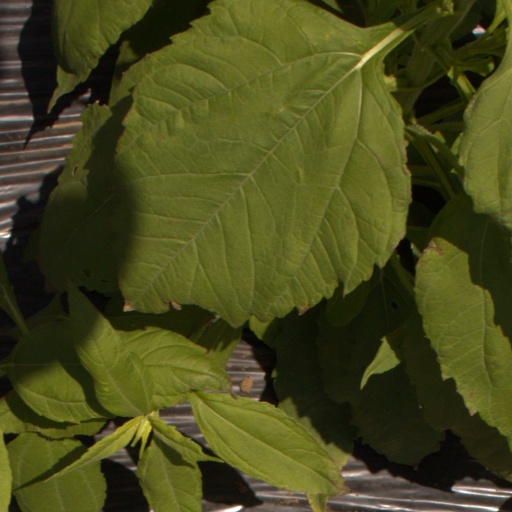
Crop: Jerusalem artichoke